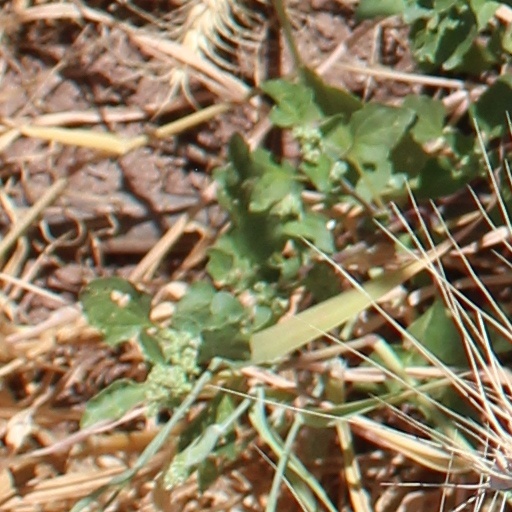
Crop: wheat